Nadine (1987 film)

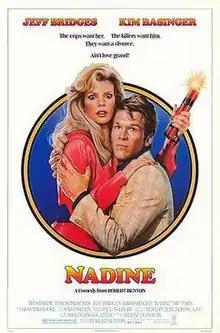
Theatrical release poster by Drew Struzan

Nadine is a 1987 American crime comedy film written and directed by Robert Benton and starring Jeff Bridges and Kim Basinger.